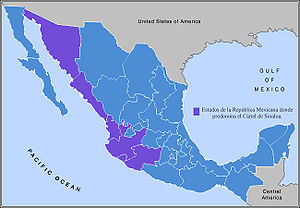
Sinaloa-kartellet
Områder som er domineret af Sinaloa-kartellet
Sinaloa-kartellet er en mexikansk kriminel organisation som driver narkotikahandel. Organisationen blev etableret i Culiacán i Sinaloa i 1980-erne og den er central i den vestlige del af Mexico, i delstatene Baja California, Sinaloa, Durango, Sonora og Chihuahua. Kartellet regnes som det største af de syv store i Mexico. Lederen, Chapo Guzman, er den mest eftersøgte narkobaron i verden.